1986 World Series

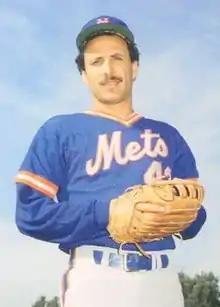
Bob Ojeda, the winning pitcher of Game 3

The Mets started well when Lenny Dykstra led off the game with a home run. After two singles, Gary Carter followed with an RBI double, and Danny Heep drove in two runners with a single to give the Mets a 4–0 lead in the first inning. After the rocky start, Red Sox starter Oil Can Boyd settled down, but Bob Ojeda pitched well and Boston was unable to overcome their early deficit. In his first at bat of the World Series, Boston's Don Baylor almost homered in the second inning but hit the Green Monster, resulting in a double.